Manuel Tinio

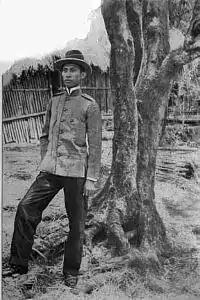
General Tinio in 1900

A shot fired at a Filipino in Sociego Street, Sta. Mesa District in the suburbs of Manila on February 4, 1899, triggered the Philippine–American War. (Contrary to popular belief that prevailed for over a century, the first shot of the Philippine–American War was not fired on San Juan bridge but on Sociego Street in Santa Mesa district, Manila. The Philippines' National Historical Institute (NHI) recognized this fact through Board Resolution 7 Series of 2003. On Feb. 4, 2004 the marker on the bridge was removed and transferred to a site at the corner of Sociego and Silencio streets.) Soon after, when war with the Americans seemed imminent, Col. Casimiro Tinio and most of the Tagalog troops in the Tinio Brigade were sent back to Nueva Ecija. When the conflict became critical in Central Luzon, all the soldiers in the brigade who had seen service in the Spanish army were ordered to report to the Luna Division.